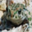
Label: frog